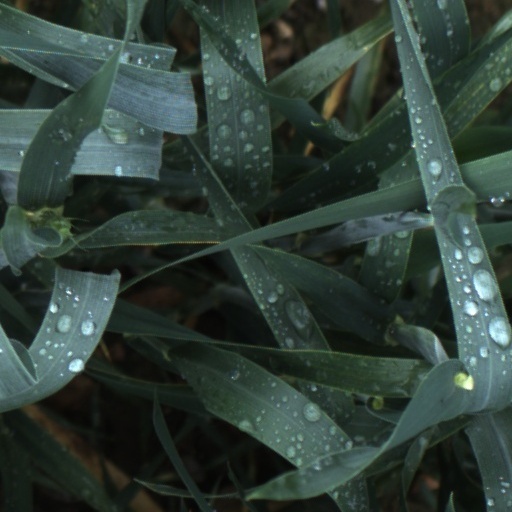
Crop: wheat